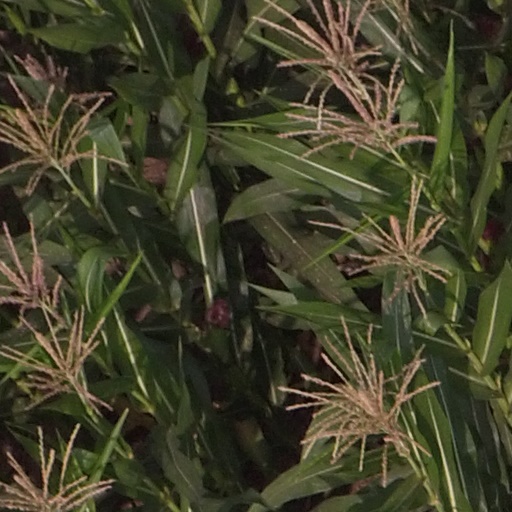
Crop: maize; corn